Khibiny (electronic countermeasures system)

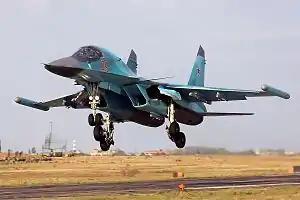
Su-34 with ECM modules "Khibiny" on the wing tips

The first work related to the creation ECM "Khibiny" began in the Kaluga Research Institute of Radio Engineering; in 1977. The plan was to create a unified set of electronic countermeasures for all the armed forces, where the tasks for KNIRTI was to develop SIGINT blocks of equipment "Proran" and radio jammer (RJ) "Regatta", which was successfully completed with protected of scientific research in 1980.